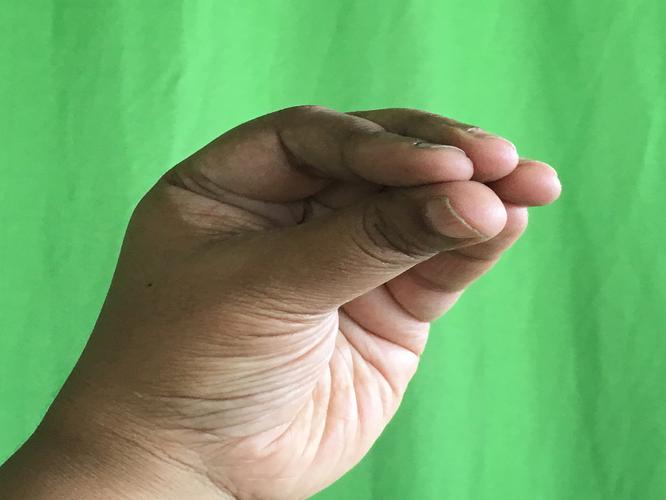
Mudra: Mukulam
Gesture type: single_hand